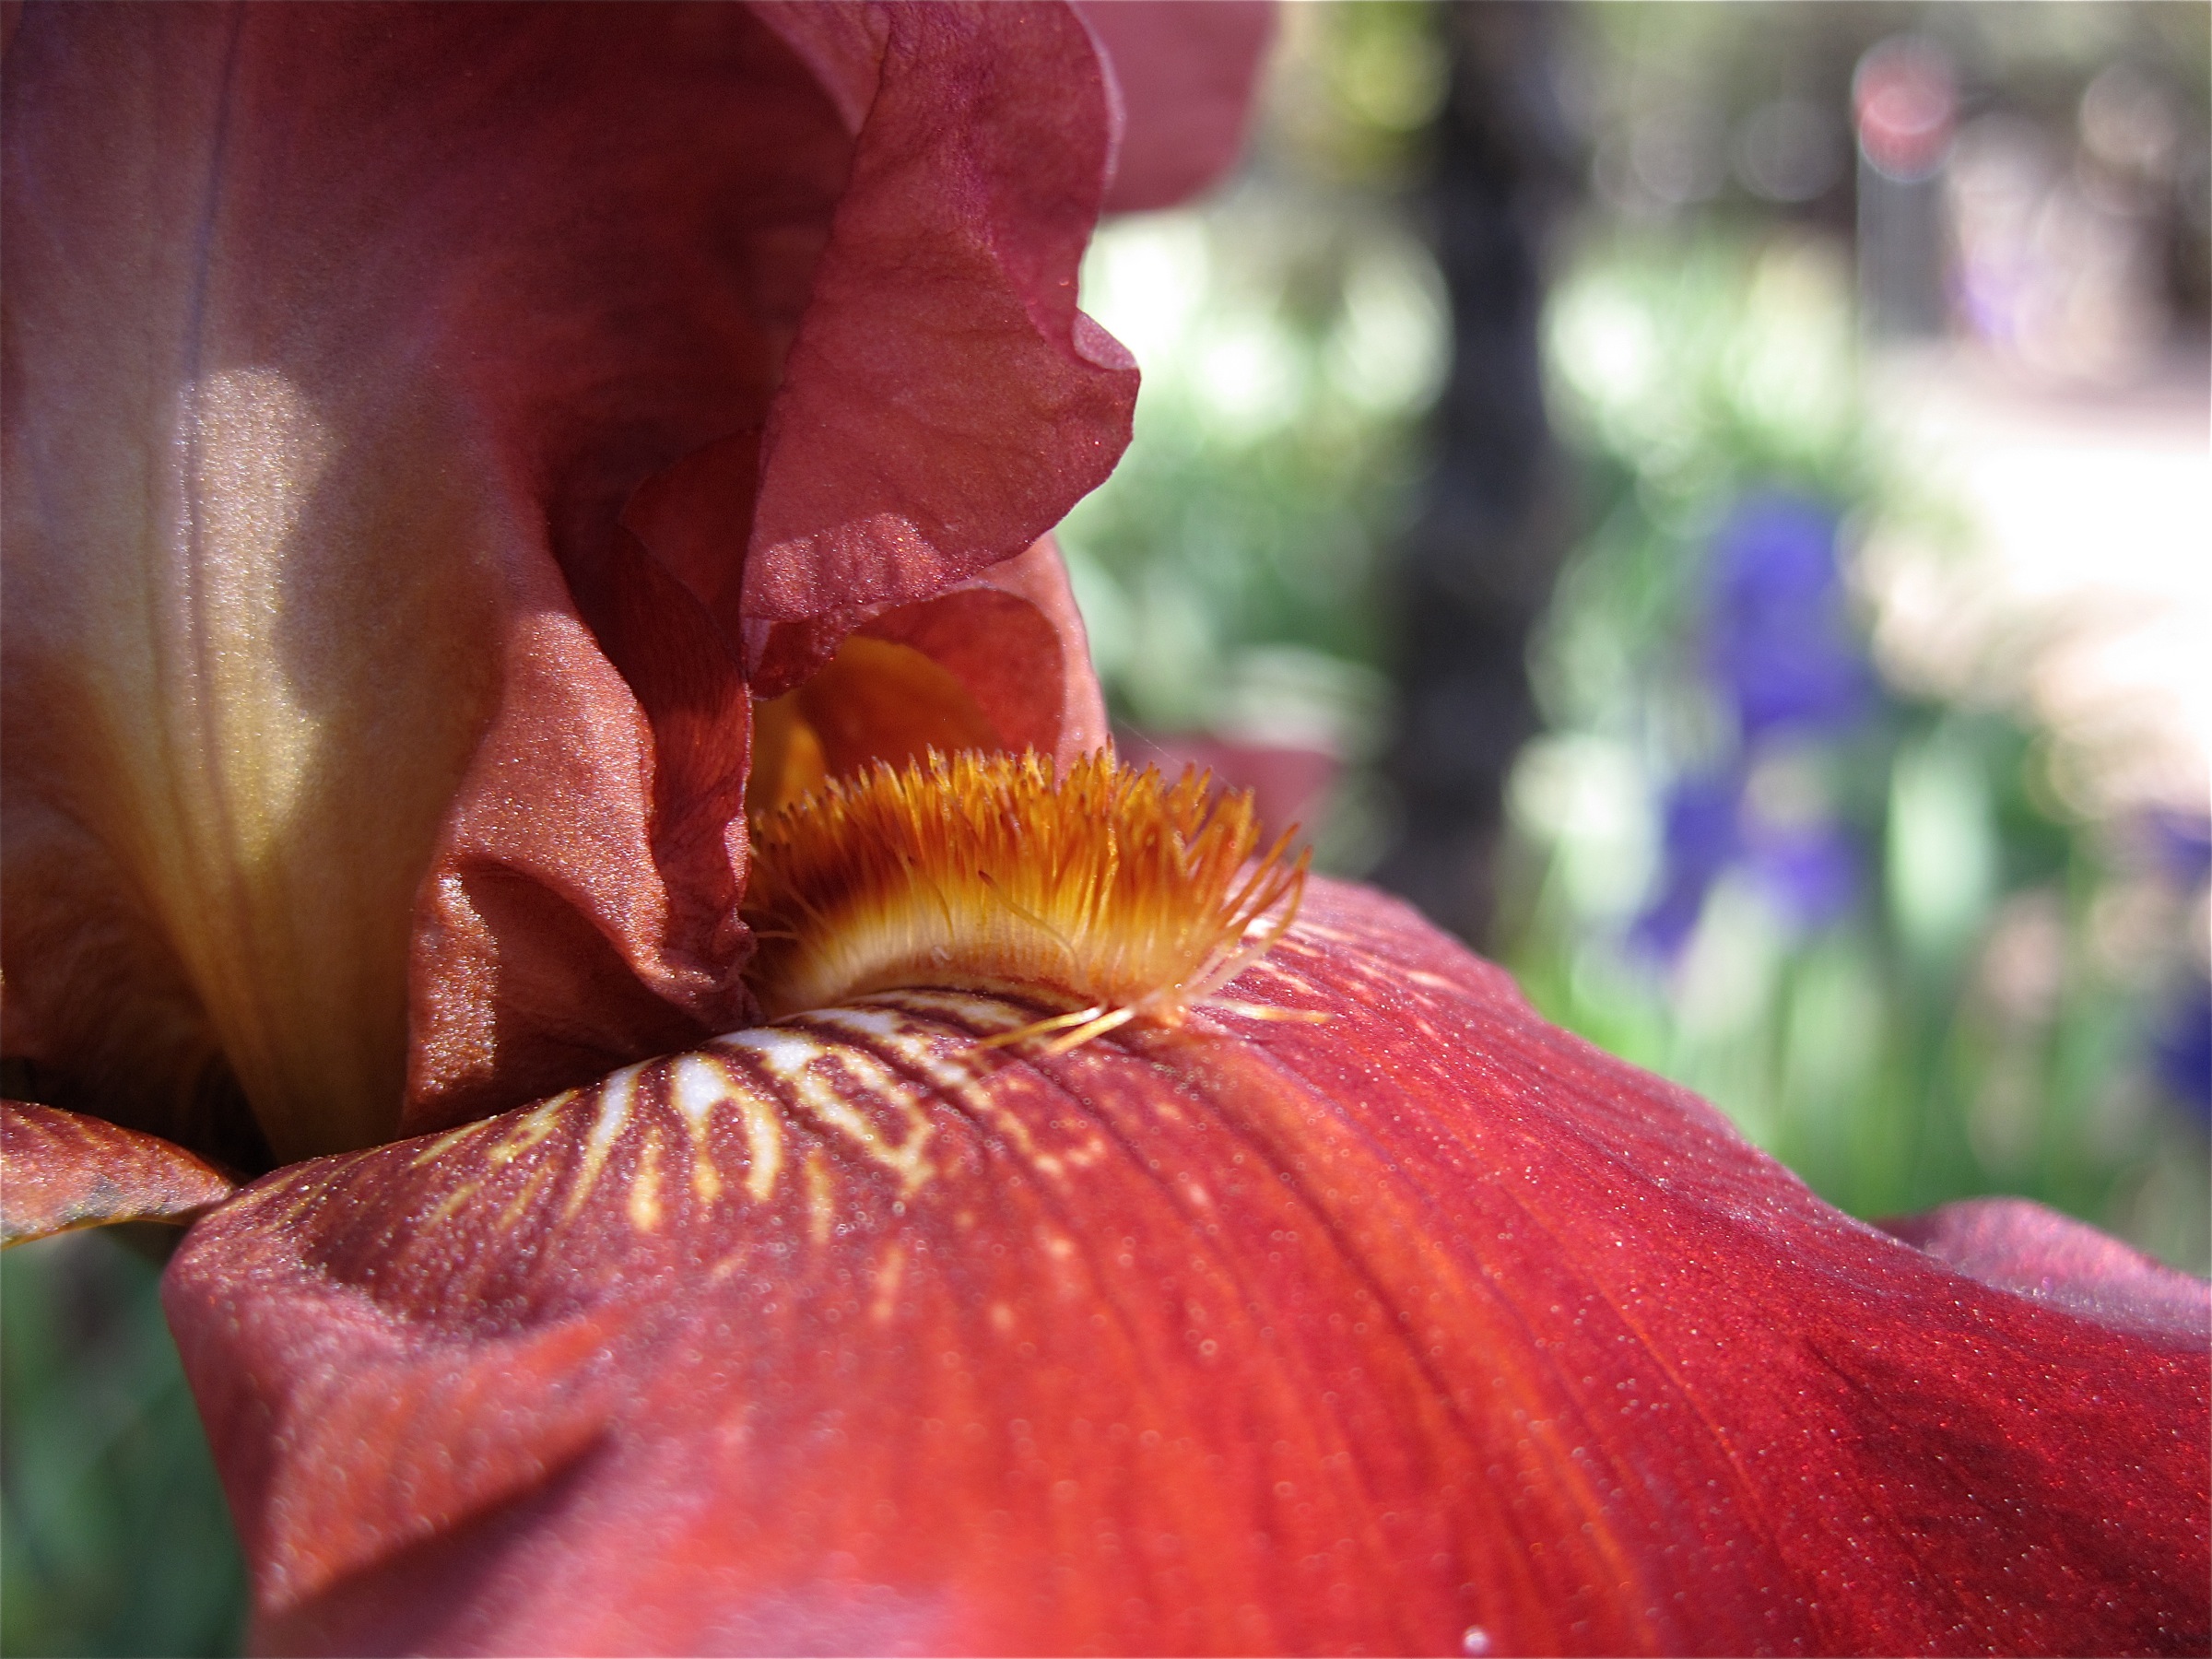
blossom, plant, photography, leaf, flower, petal, red, color, autumn, botany, pink, flora, close up, human body, iris, eye, organ, inmybackyard, macro photography, flowering plant, land plant